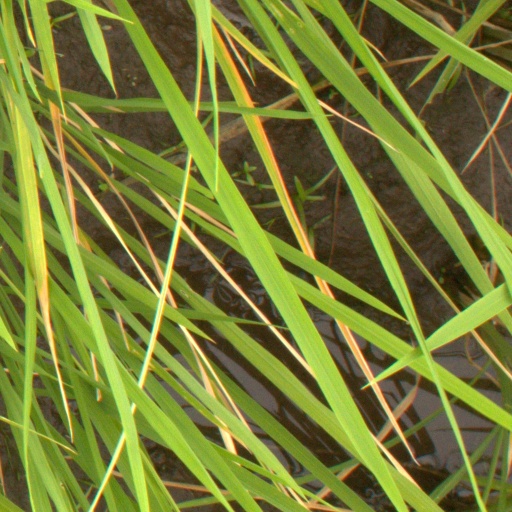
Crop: rice